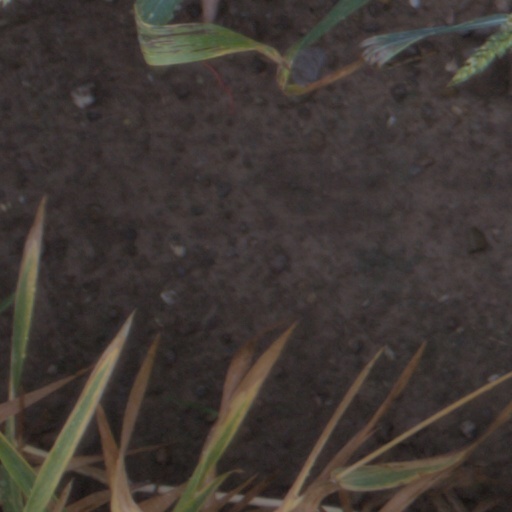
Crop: wheat